The Unguided

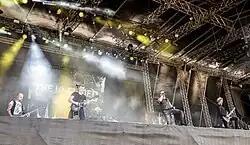
The Unguided at Rockharz Open Air 2019 in Germany

Between 30 October 2015 and 27 November 2015, The Unguided posted a three-part series of studio vlogs detailing the band's work on an upcoming album. On 3 December 2015, The Unguided officially announced the details of their upcoming album, which is to be titled "Lust and Loathing." The release date is scheduled for 26 February 2016 via Napalm Records, and pre-orders will be shipped out on week 8 of year 2016. Multiple pre-order bundles for Europe include combinations of the album, T-shirt, sleeved shirt, poster, guitar pick, and 2016 calendar. Two available pre-orders for U.S. are either the Digipack Limited Edition CD or the T-shirt – no bundles are available. After announcing the album, Richard Sjunnesson, the band's harsh vocalist, commented: ""Sitting on the new songs, for what felt like a lifetime, and finally get to shed some light on what's to come from camp; The Unguided, is a sensation on its own. This is the last part of an album trilogy, that's been in the making for 6 years, and what a climax it is indeed. Expect the unexpected! We poured everything and more into this one."" An article on BraveWords website reports that tour dates to support the new album will be announced soon.